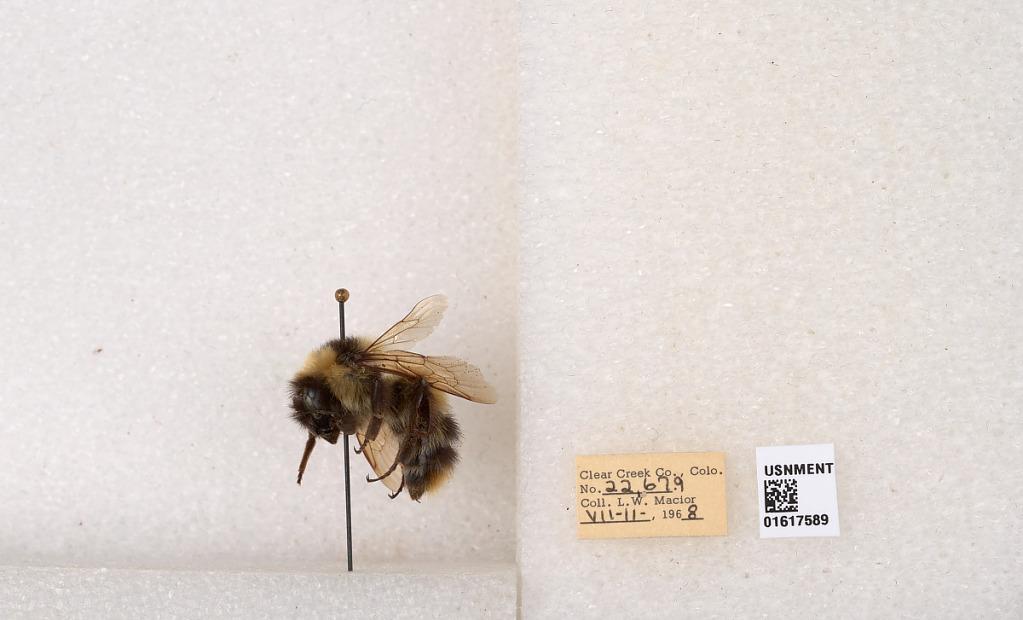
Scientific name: Bombus kirbyellus
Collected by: L. Macior
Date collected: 1968-7-11
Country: United States
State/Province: Colorado
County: Clear Creek
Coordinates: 39.6891, -105.644